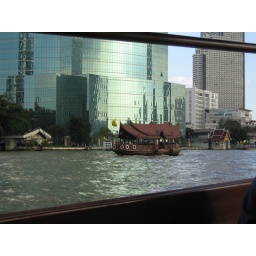
a boat in the river